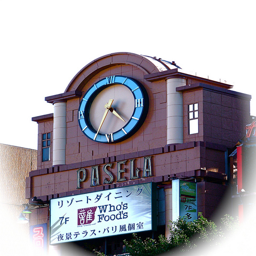
A food store is architecturally designed to include a clock.
A picture of a clock on a building.
A large building with a massive clock on it's face.
A clock on the outside of a market
Clock on the face of a building above a sign.